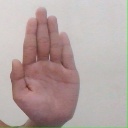
अक्षर: ध